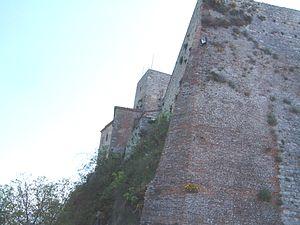
Mur de la forterresse de Verucchio (Rimini), Italie
Verucchio est une commune italienne de la province de Rimini dans la région Émilie-Romagne en Italie.